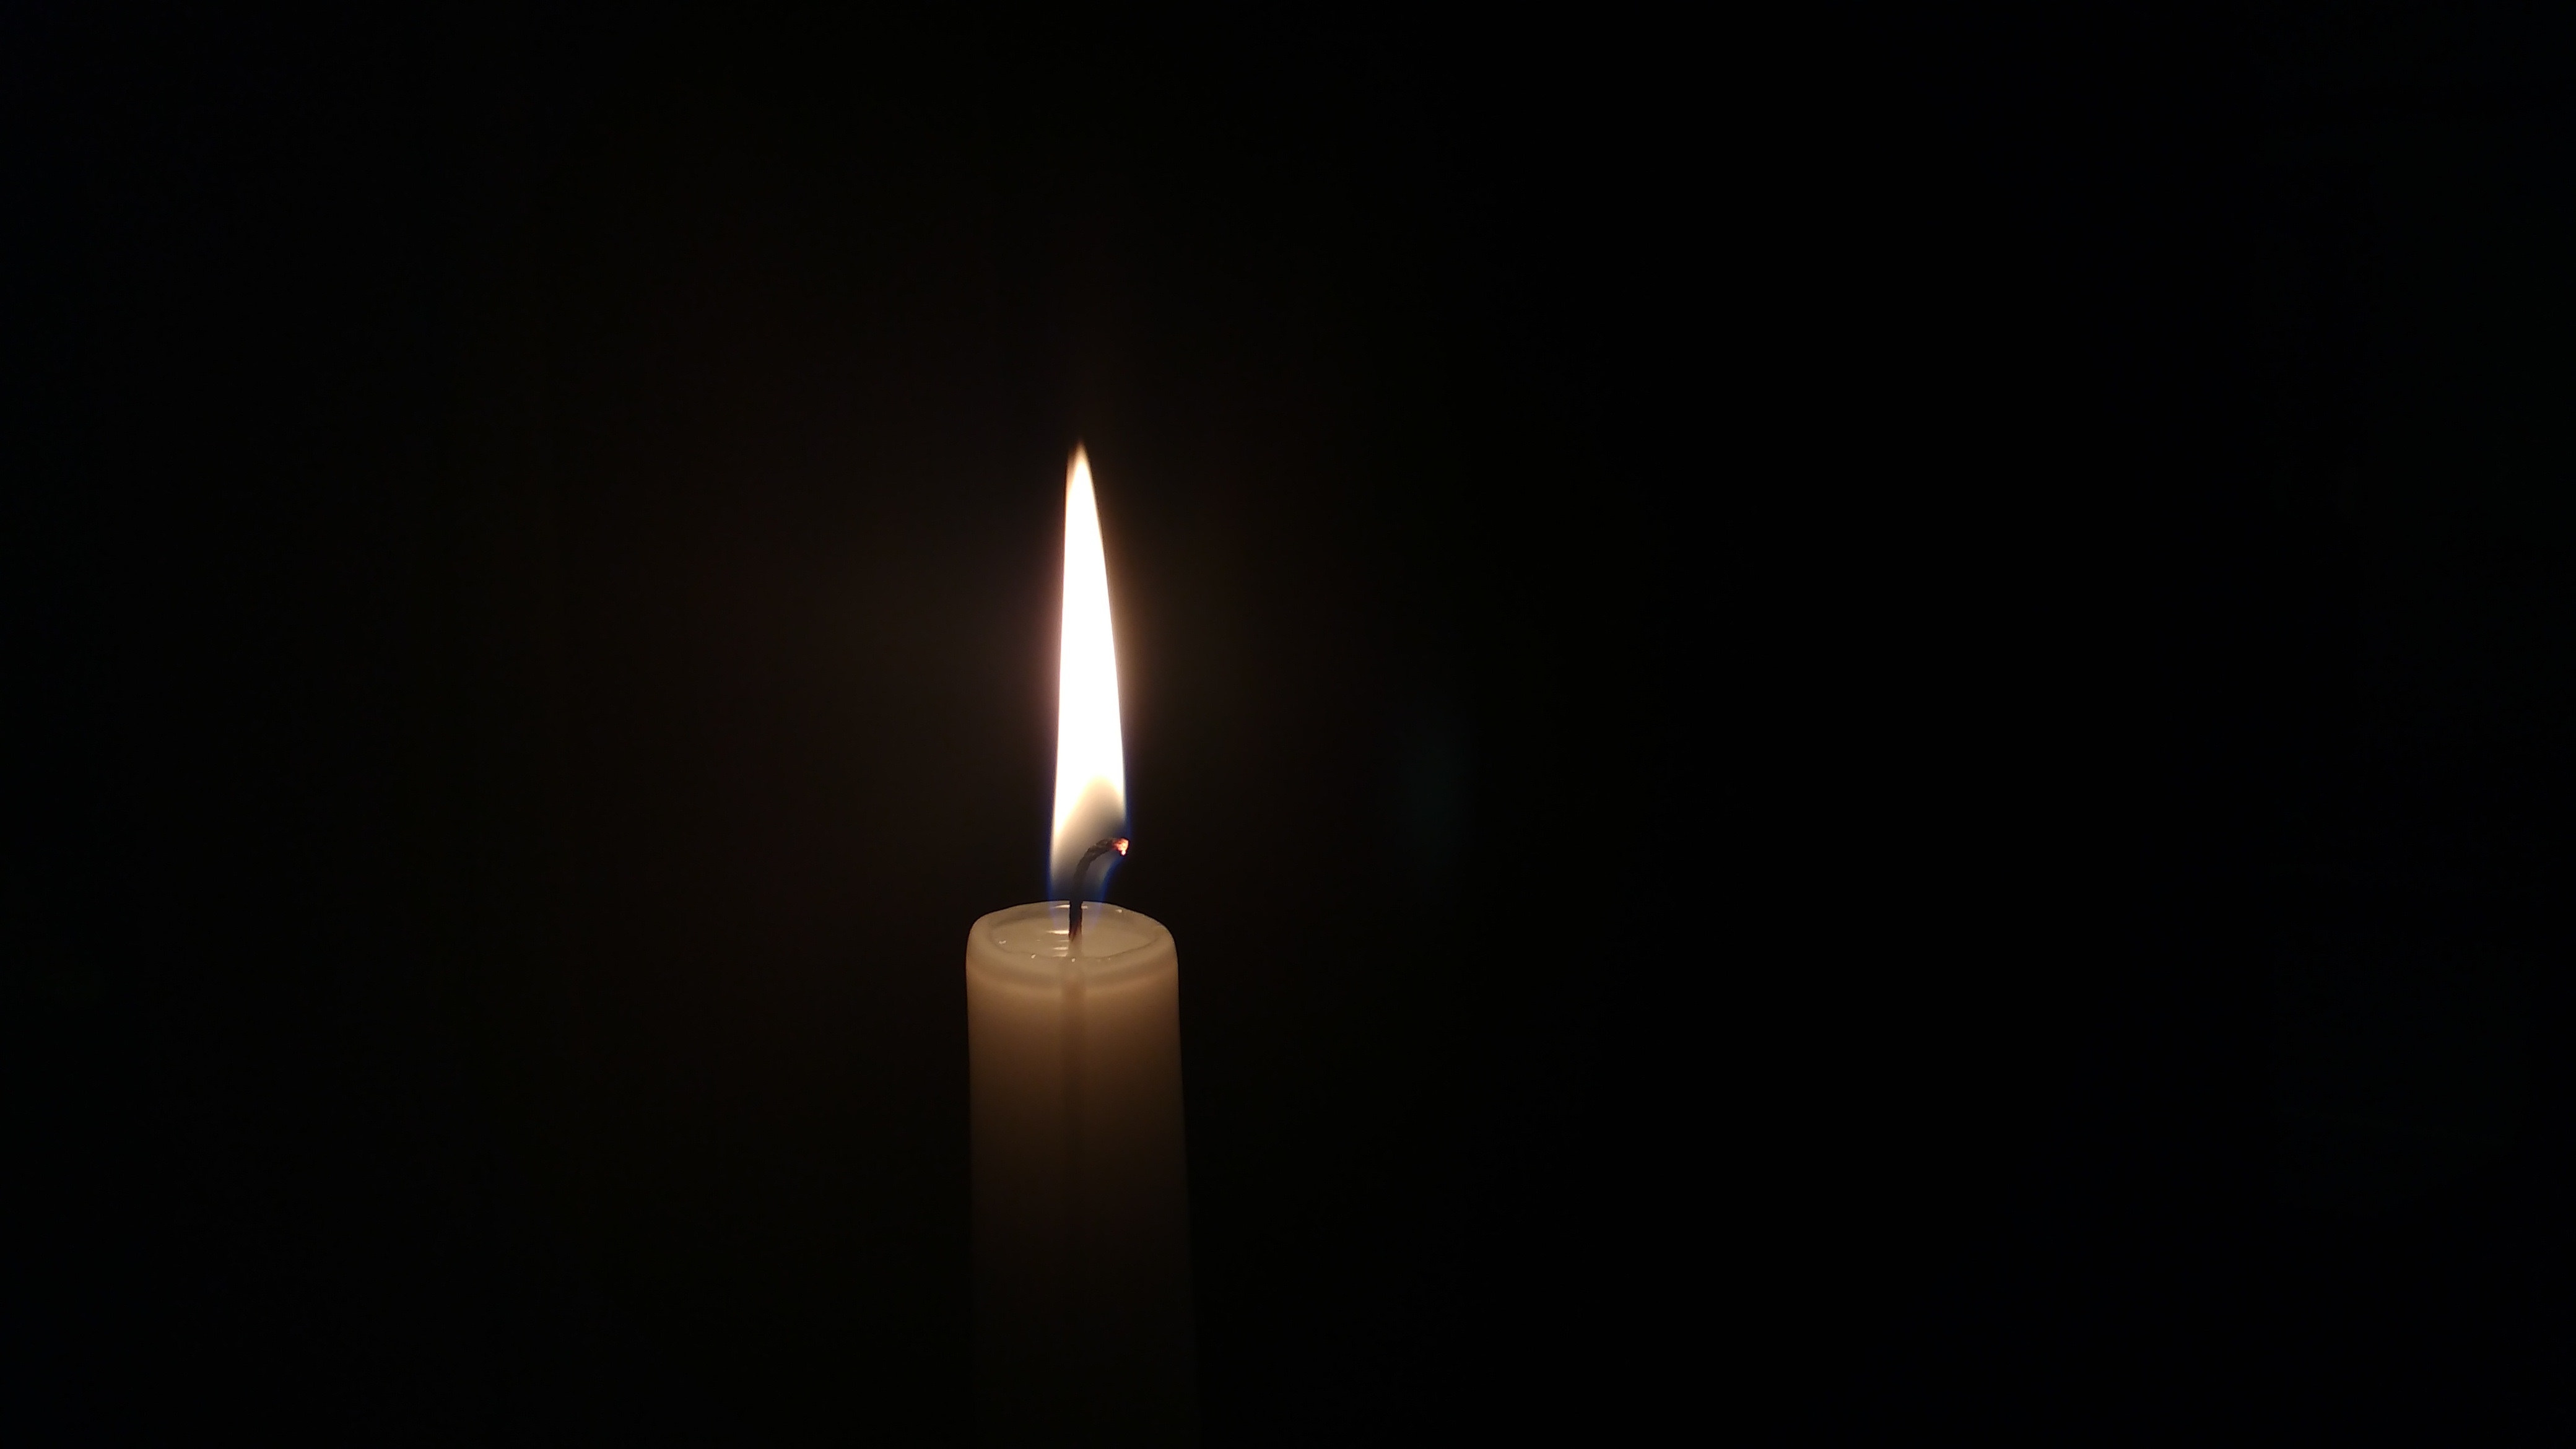
light, flame, darkness, candle, lighting